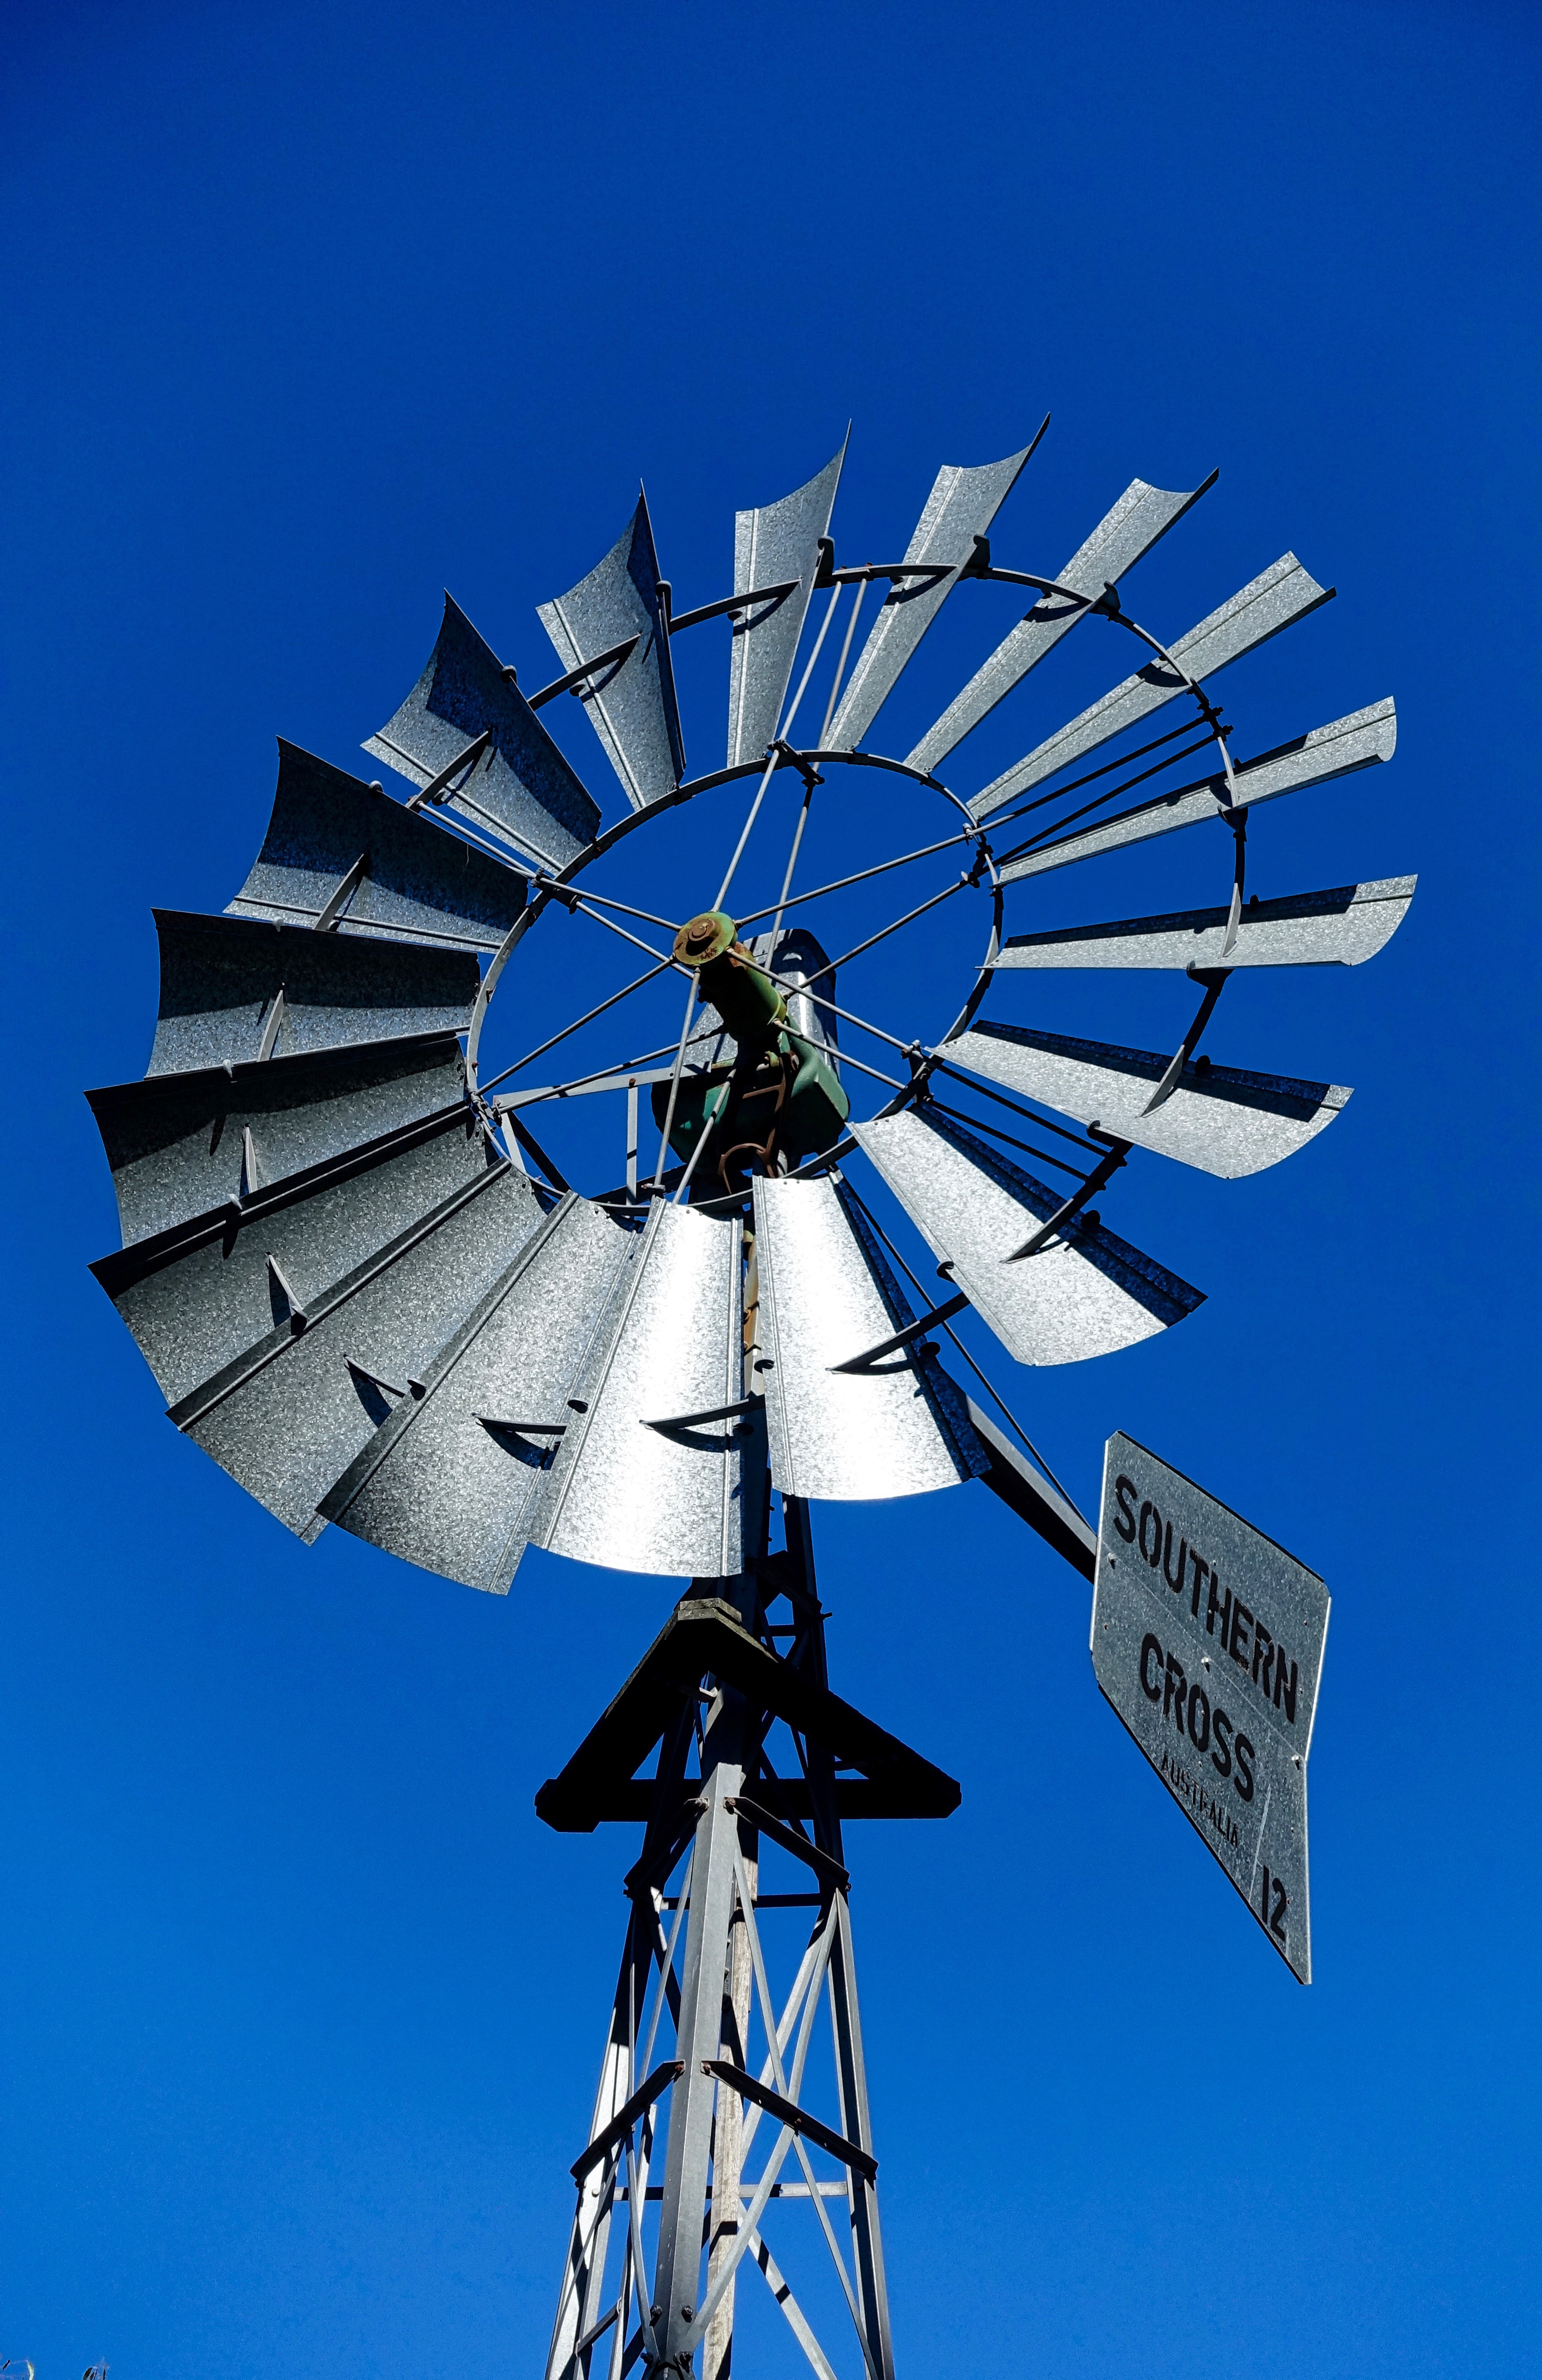
water, farm, windmill, wind, bush, rural, farming, ferris wheel, mast, machine, blue, pump, australian, mill, tourist attraction, outback, windpump